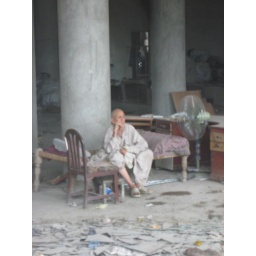
The guy we gave the mangoes to - he lives here in a derelict building next to the street in Peshawar